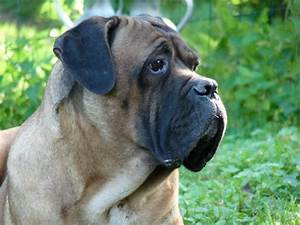
Label: cane